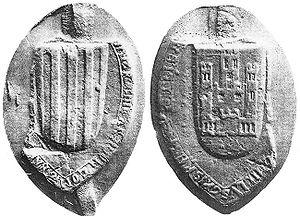
Aliénor de Castille, née en 1202 et morte en 1244 au monastère de Santa María la Real de Las Huelgas, est infante du royaume de Castille et première épouse de Jacques Iᵉʳ d'Aragon.